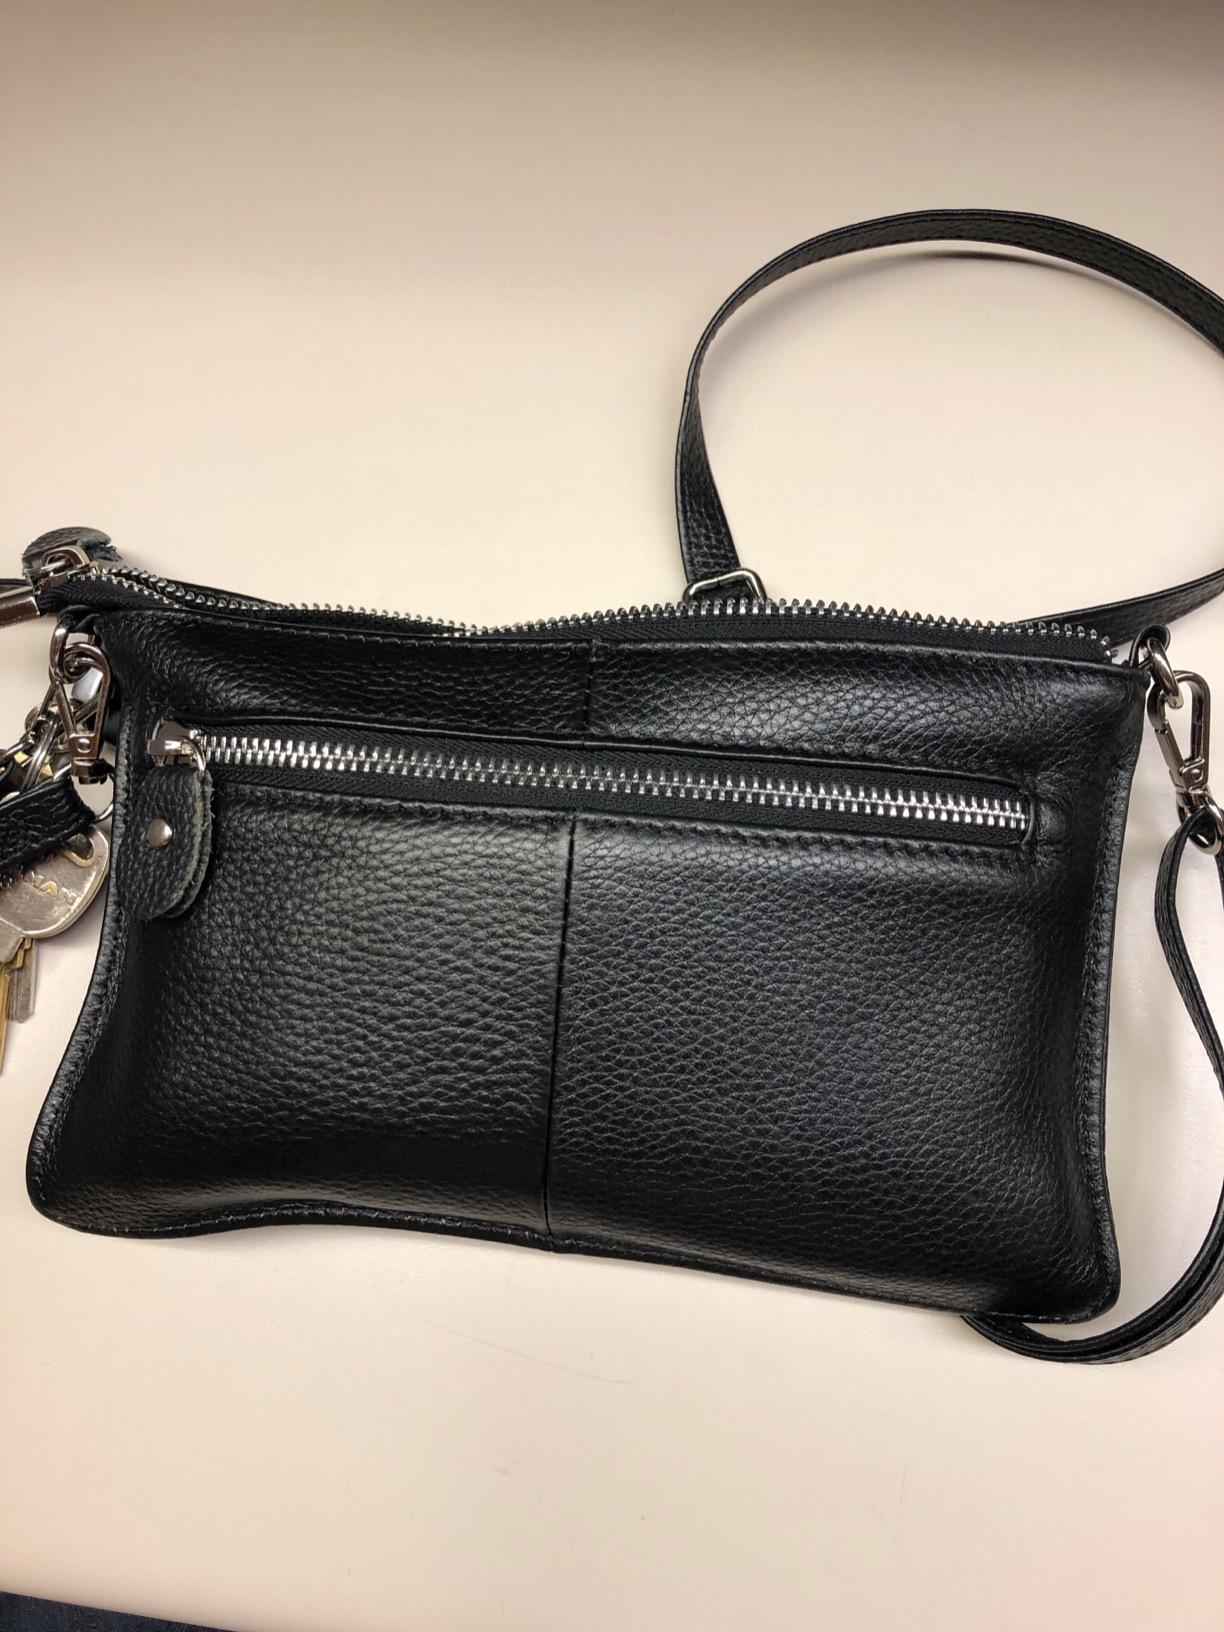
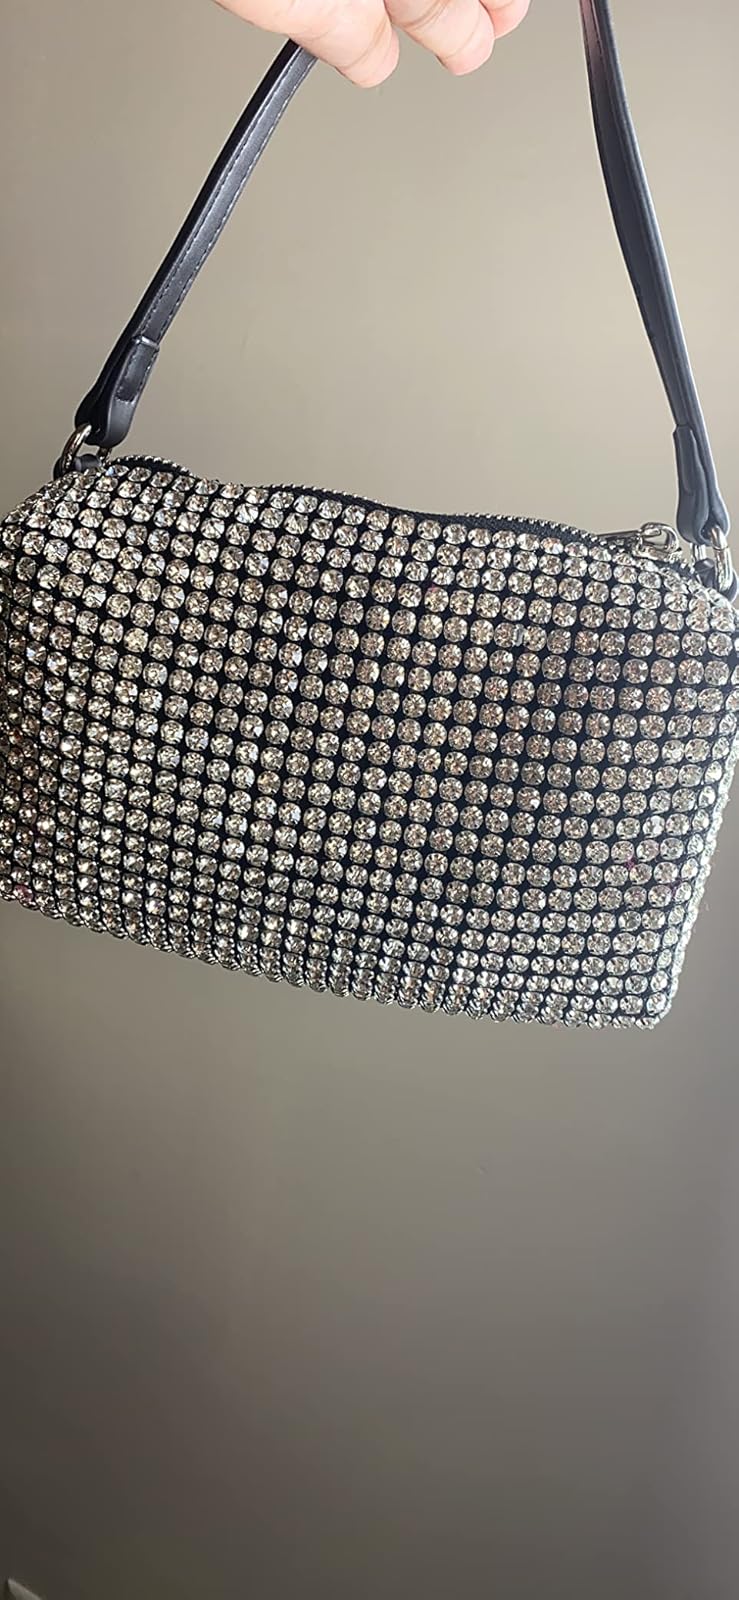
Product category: accessories_handbag
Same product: no